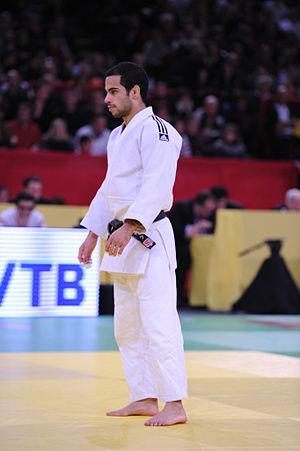
Photographie de Ludovic Chammartin prise lors du Tournoi Grand Chelem de Paris de judo, le 5 février 2011.
Ludovic Chamartin, né le 31 janvier 1985 à Fribourg, est un judoka suisse combattant dans la catégorie des moins de 60 kg. Après plusieurs podiums en Coupe du monde de judo et une participation aux Jeux olympiques en 2012, il devient, en 2013, vice-champion d'Europe. Deux ans plus tard, il remporte une médaille de bronze aux Jeux européens, puis prend part à ses deuxièmes Jeux olympiques en 2016, avant de mettre un terme à sa carrière.
La participation de la Suisse aux Jeux olympiques d'été de 2012 a lieu du 26 juillet au 12 août 2012 à Londres, au Royaume-Uni. C'est la 27ᵉ fois que ce pays participe aux Jeux olympiques d'été, après sa présence à toutes les éditions précédentes.